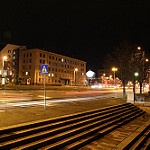
Scene: Outdoor